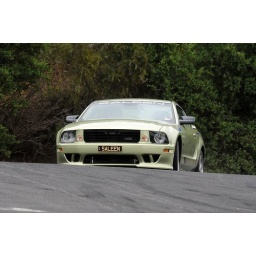
Looks tough, competing in the Mt Gambier hill climb Oct '07. This car certainly attracted a lot of attention.